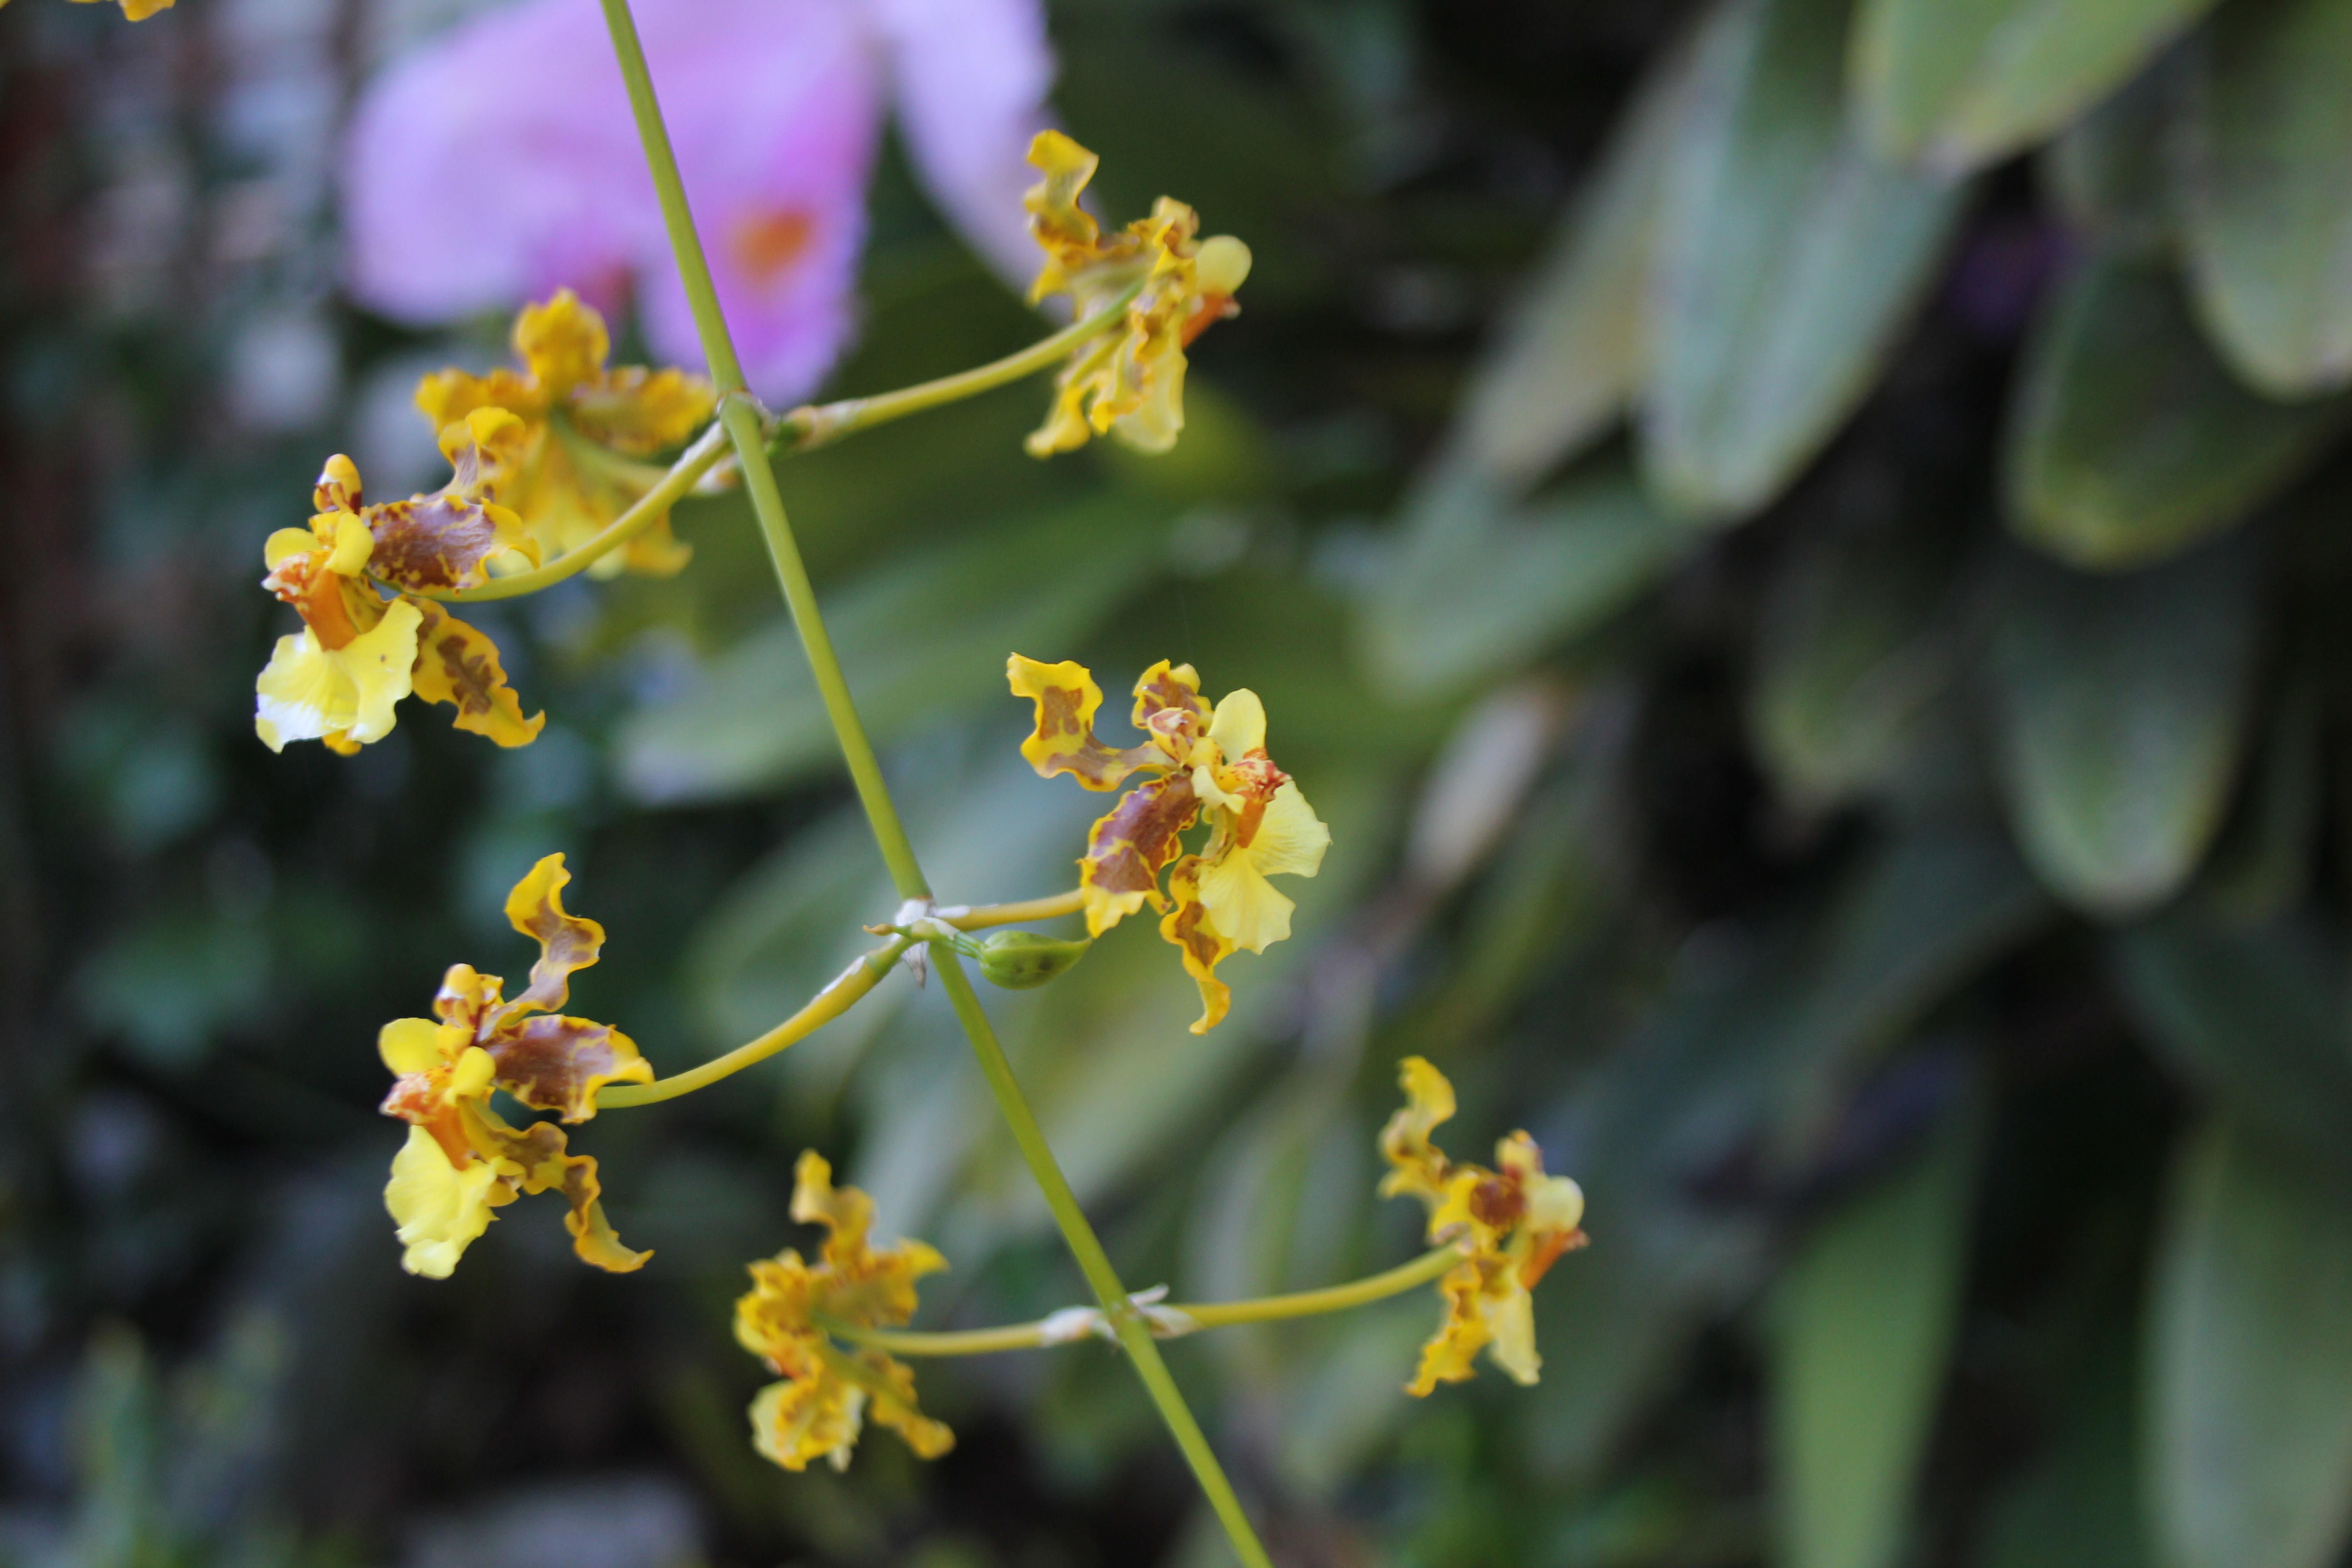
blossom, plant, flower, wild, food, produce, botany, yellow, garden, flora, plants, wildflower, shrub, macro photography, flowering plant, land plant